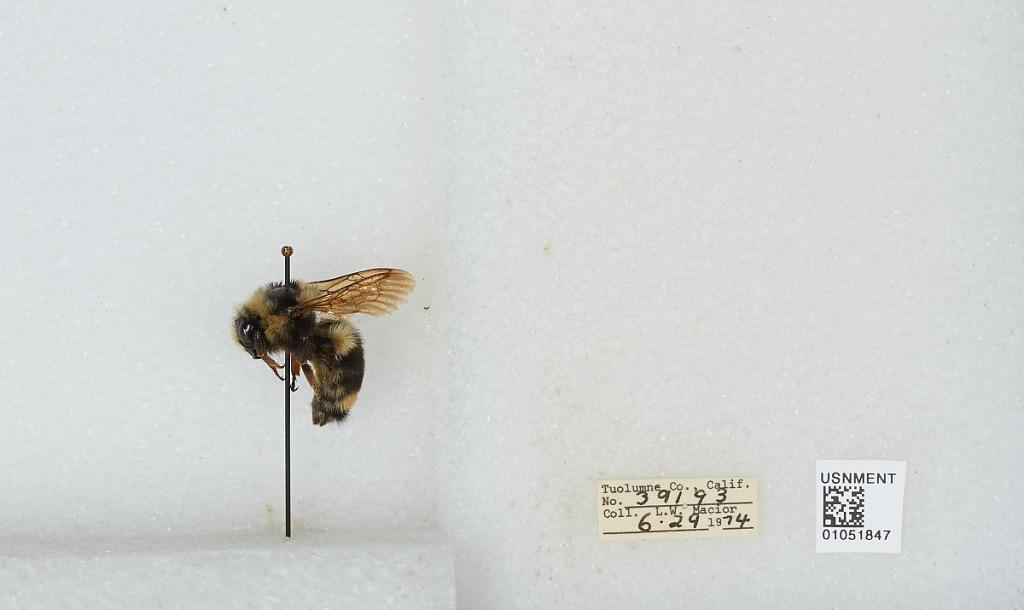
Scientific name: Bombus bifarius nearcticus
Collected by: L. Macior
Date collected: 1974-6-29
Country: United States
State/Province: California
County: Tuolumne
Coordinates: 38.02, -119.93